Dmitry Golitsyn

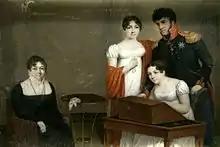
"Golitsyn family" by Vladimir Borovikovsky (1810), National Museum in Warsaw

On 31 August 1812 (New Style) he entered military service again. During the Fire of Moscow he offered 30,000 roubles to conduct him to the Russian army. Kutuzov entrusted him with leading the cavalry of the 2nd Western Army and the 1st and 2nd Cuirassier Divisions that were not assigned to any cavalry corps, at which he excelled at Battle of Tarutino, Vyazma, and Krasny. In 1814 he was promoted to the rank of full General of the Cavalry.